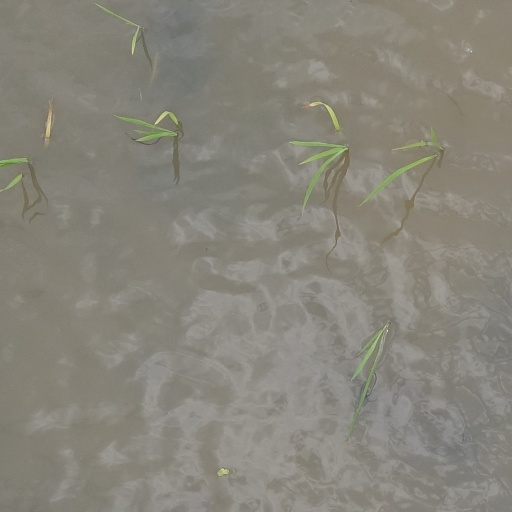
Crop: rice